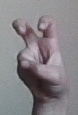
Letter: toot